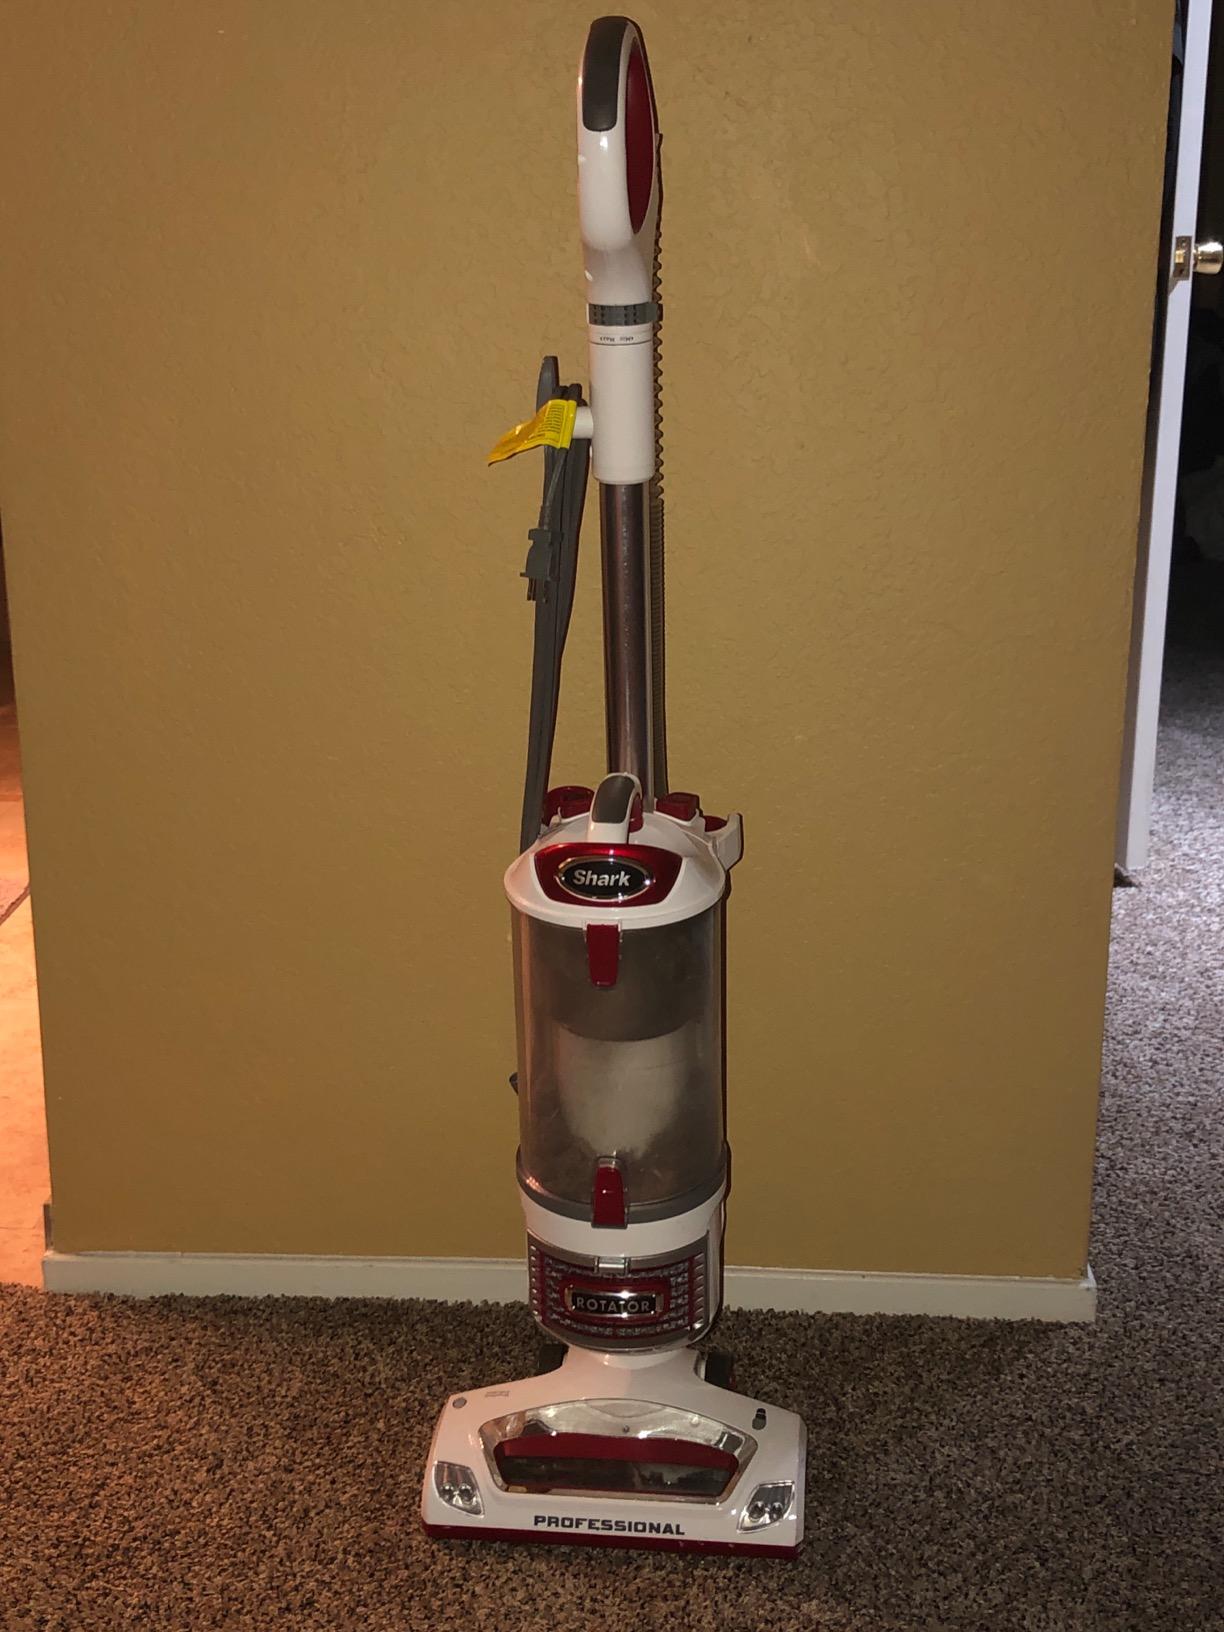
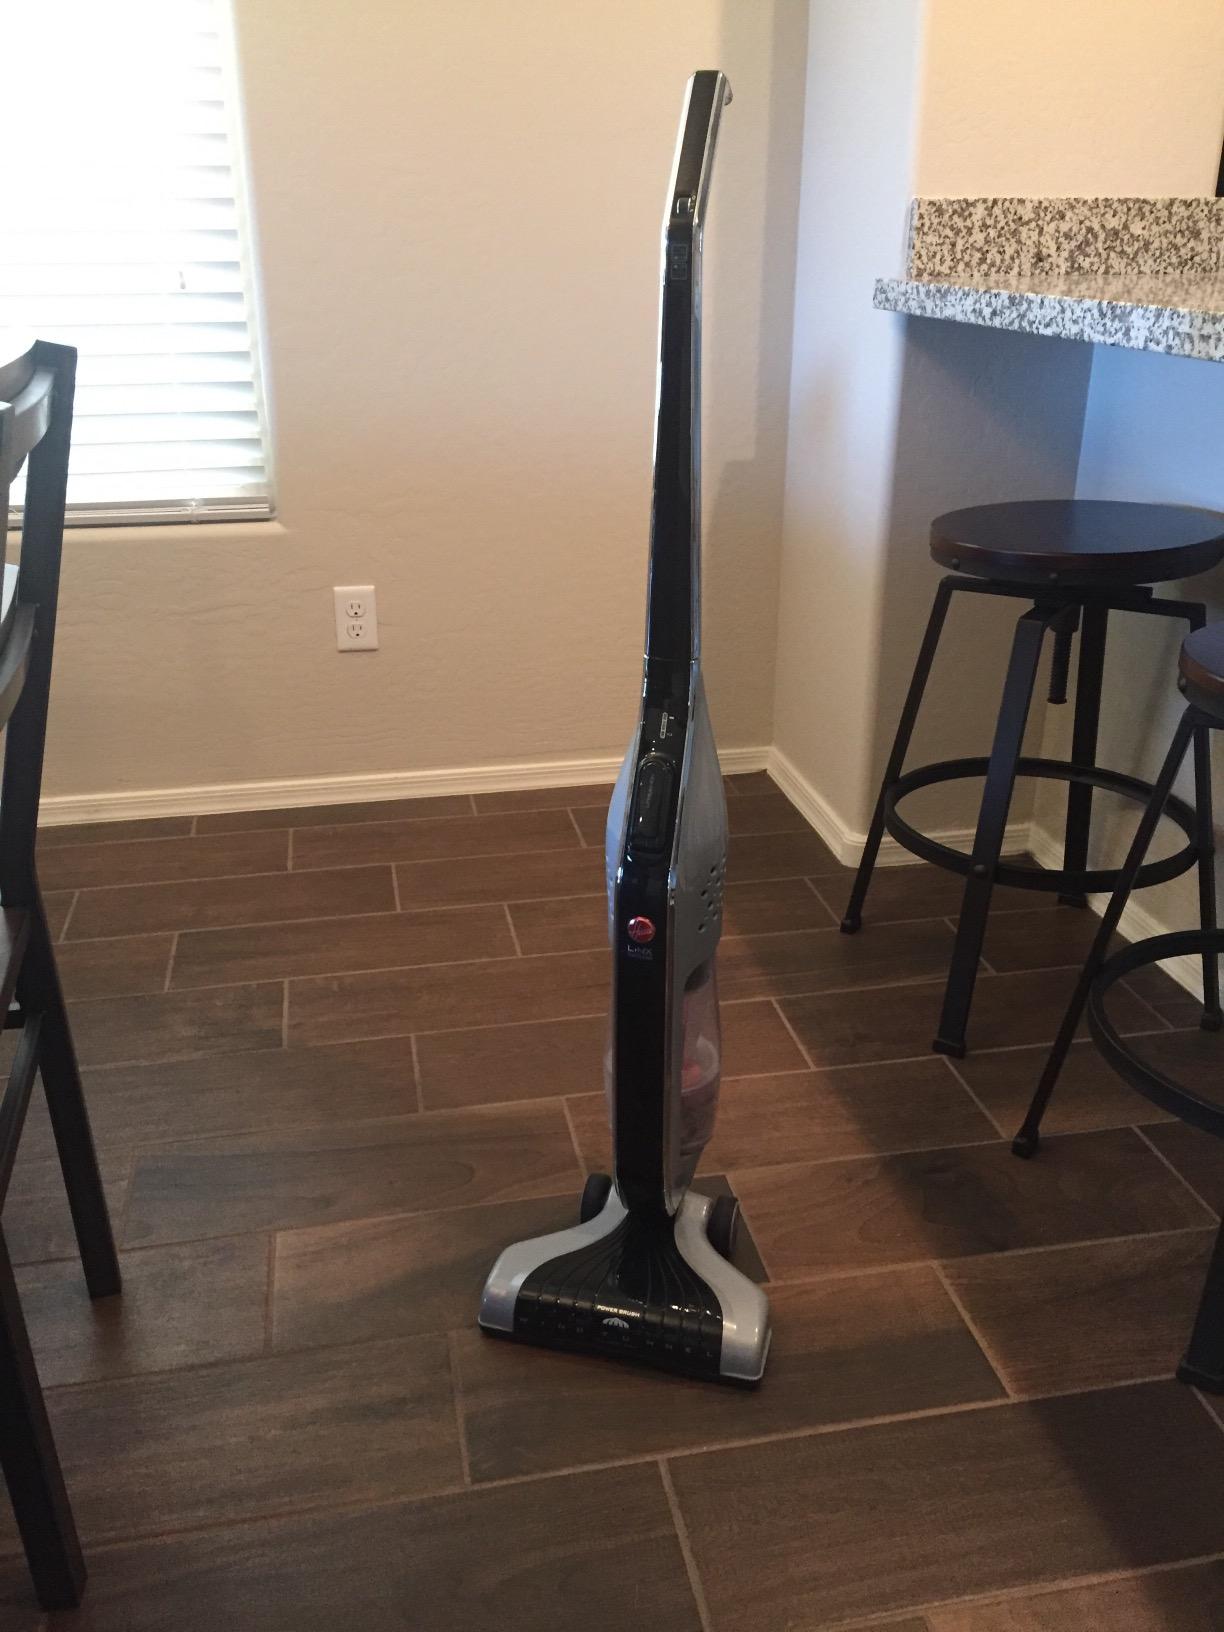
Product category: items_vacuum
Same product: no